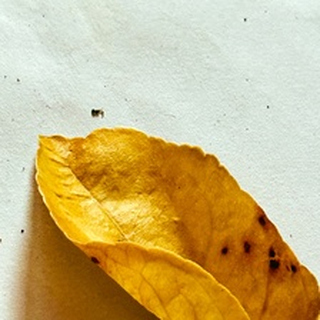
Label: lemon_dry_leaf